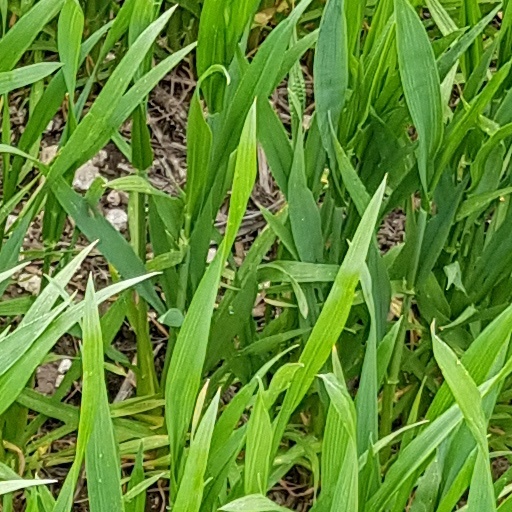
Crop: wheat